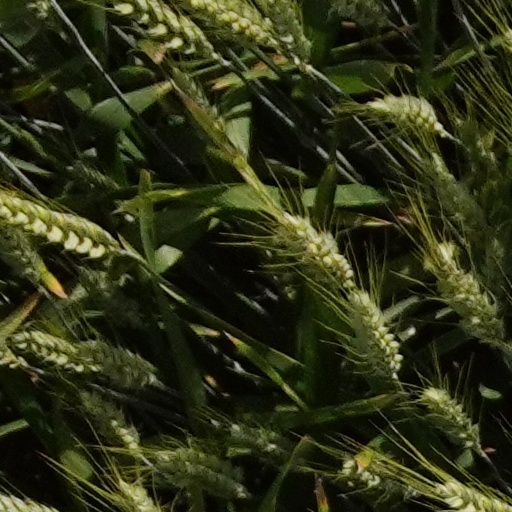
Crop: wheat